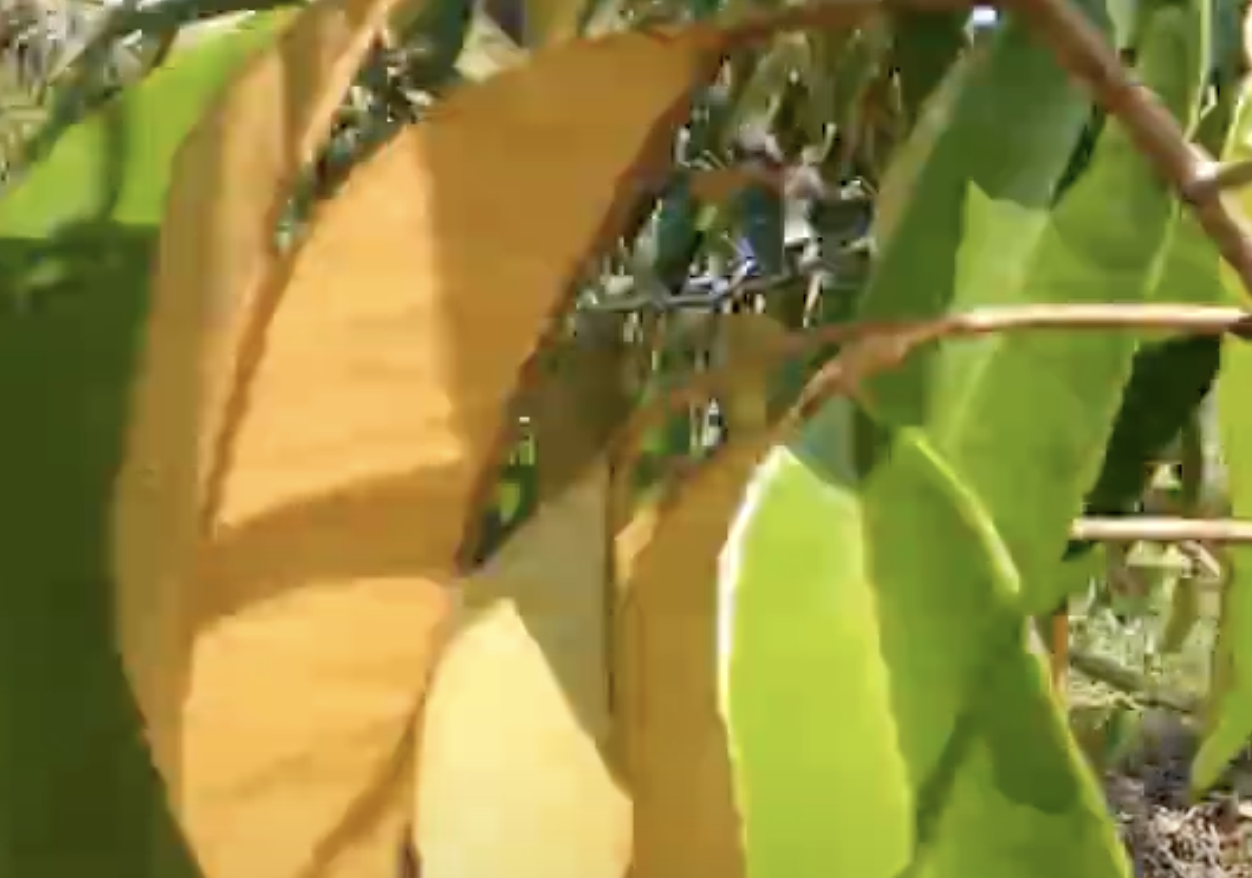
Label: yellow_leaf